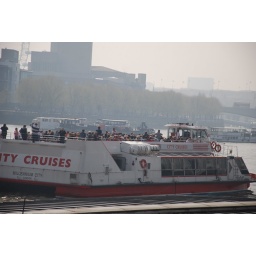
Cruise boat in the middle of the river